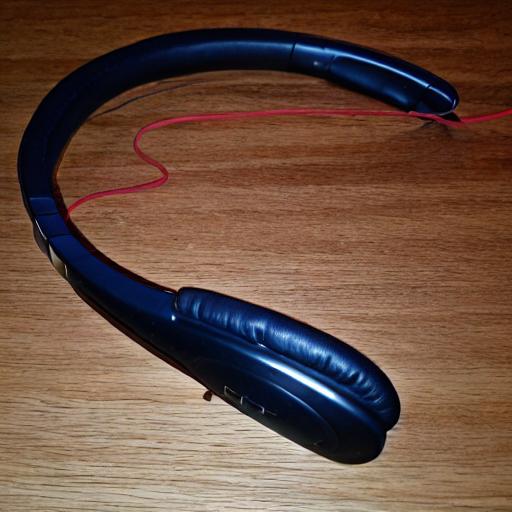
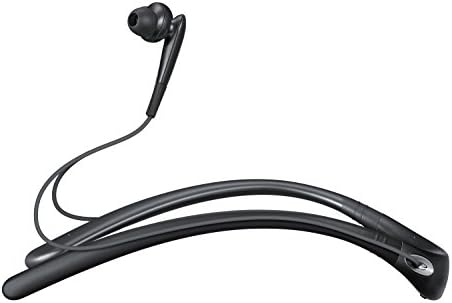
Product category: headphones
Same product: no